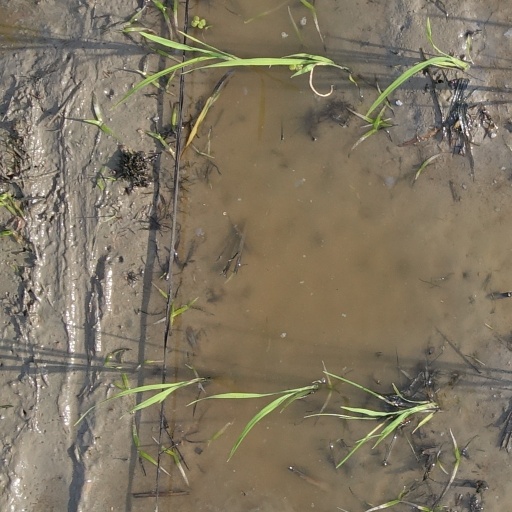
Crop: rice